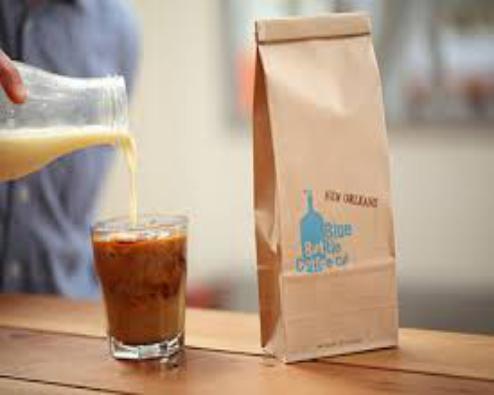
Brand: Blue Bottle Coffee Company
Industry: Food